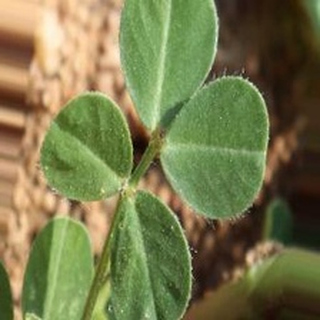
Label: healthy_groundnut